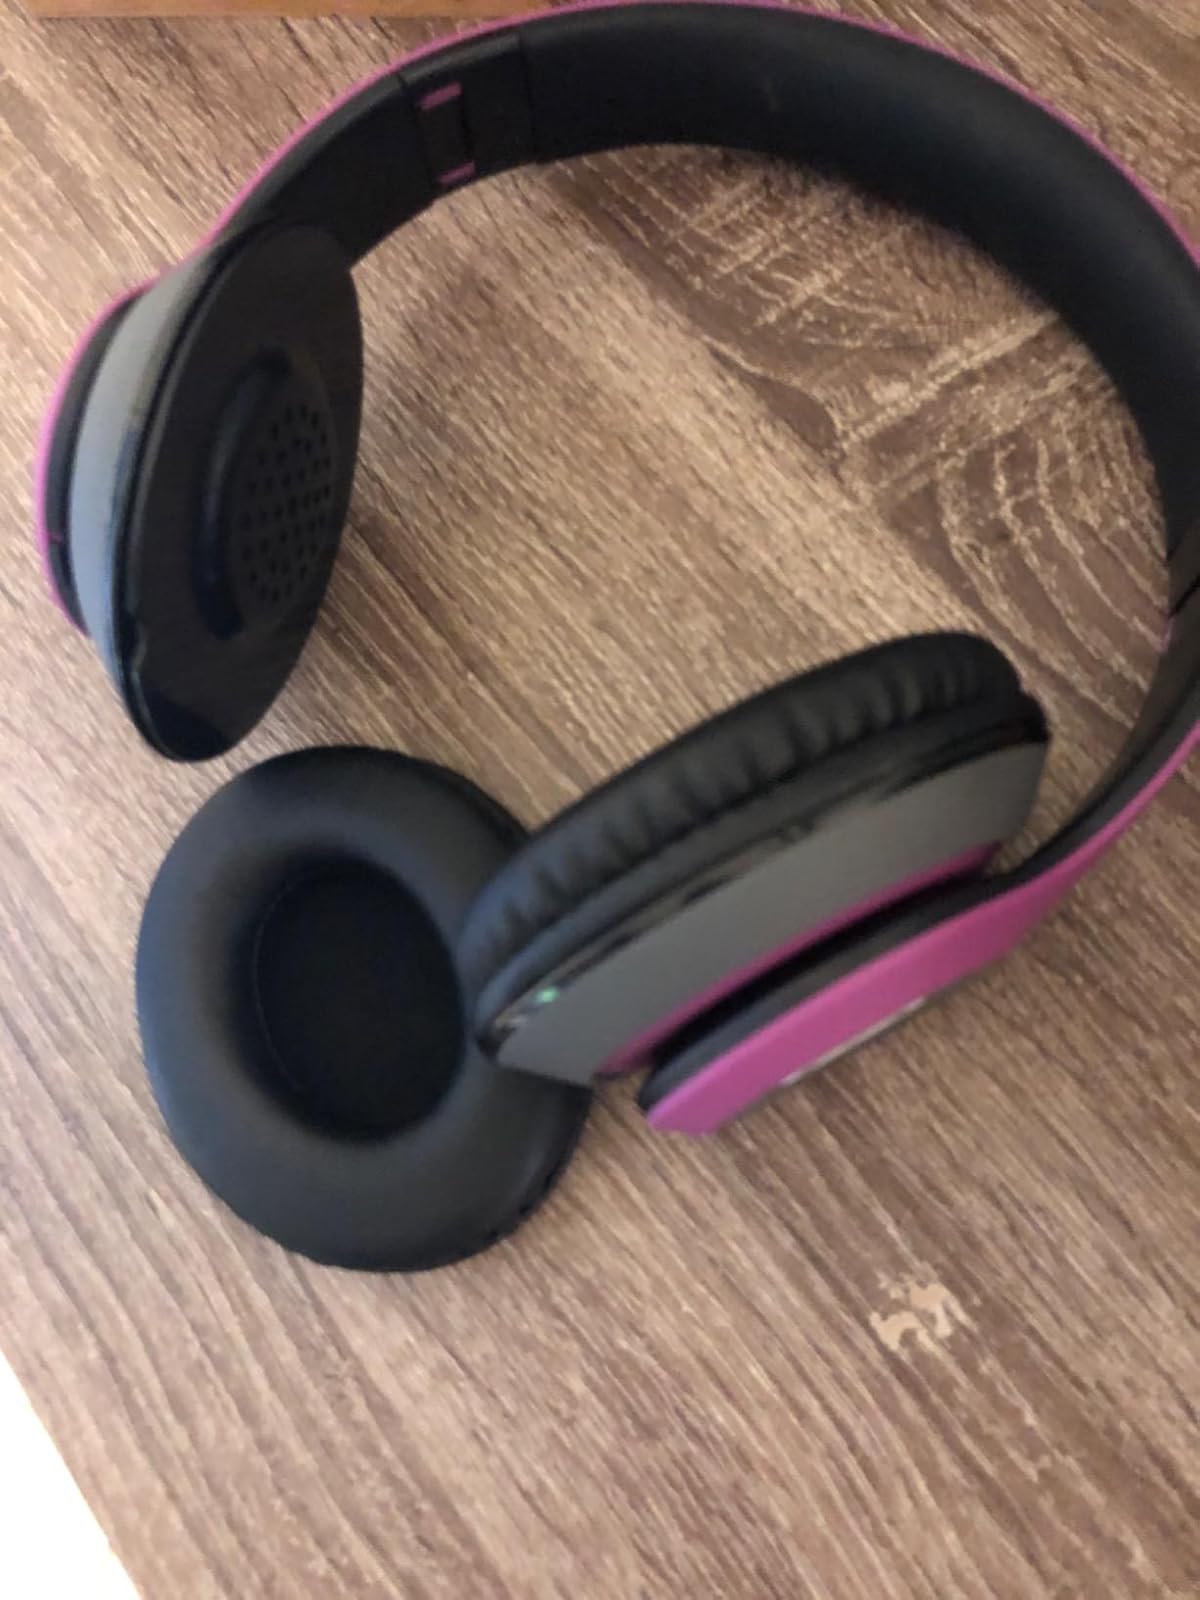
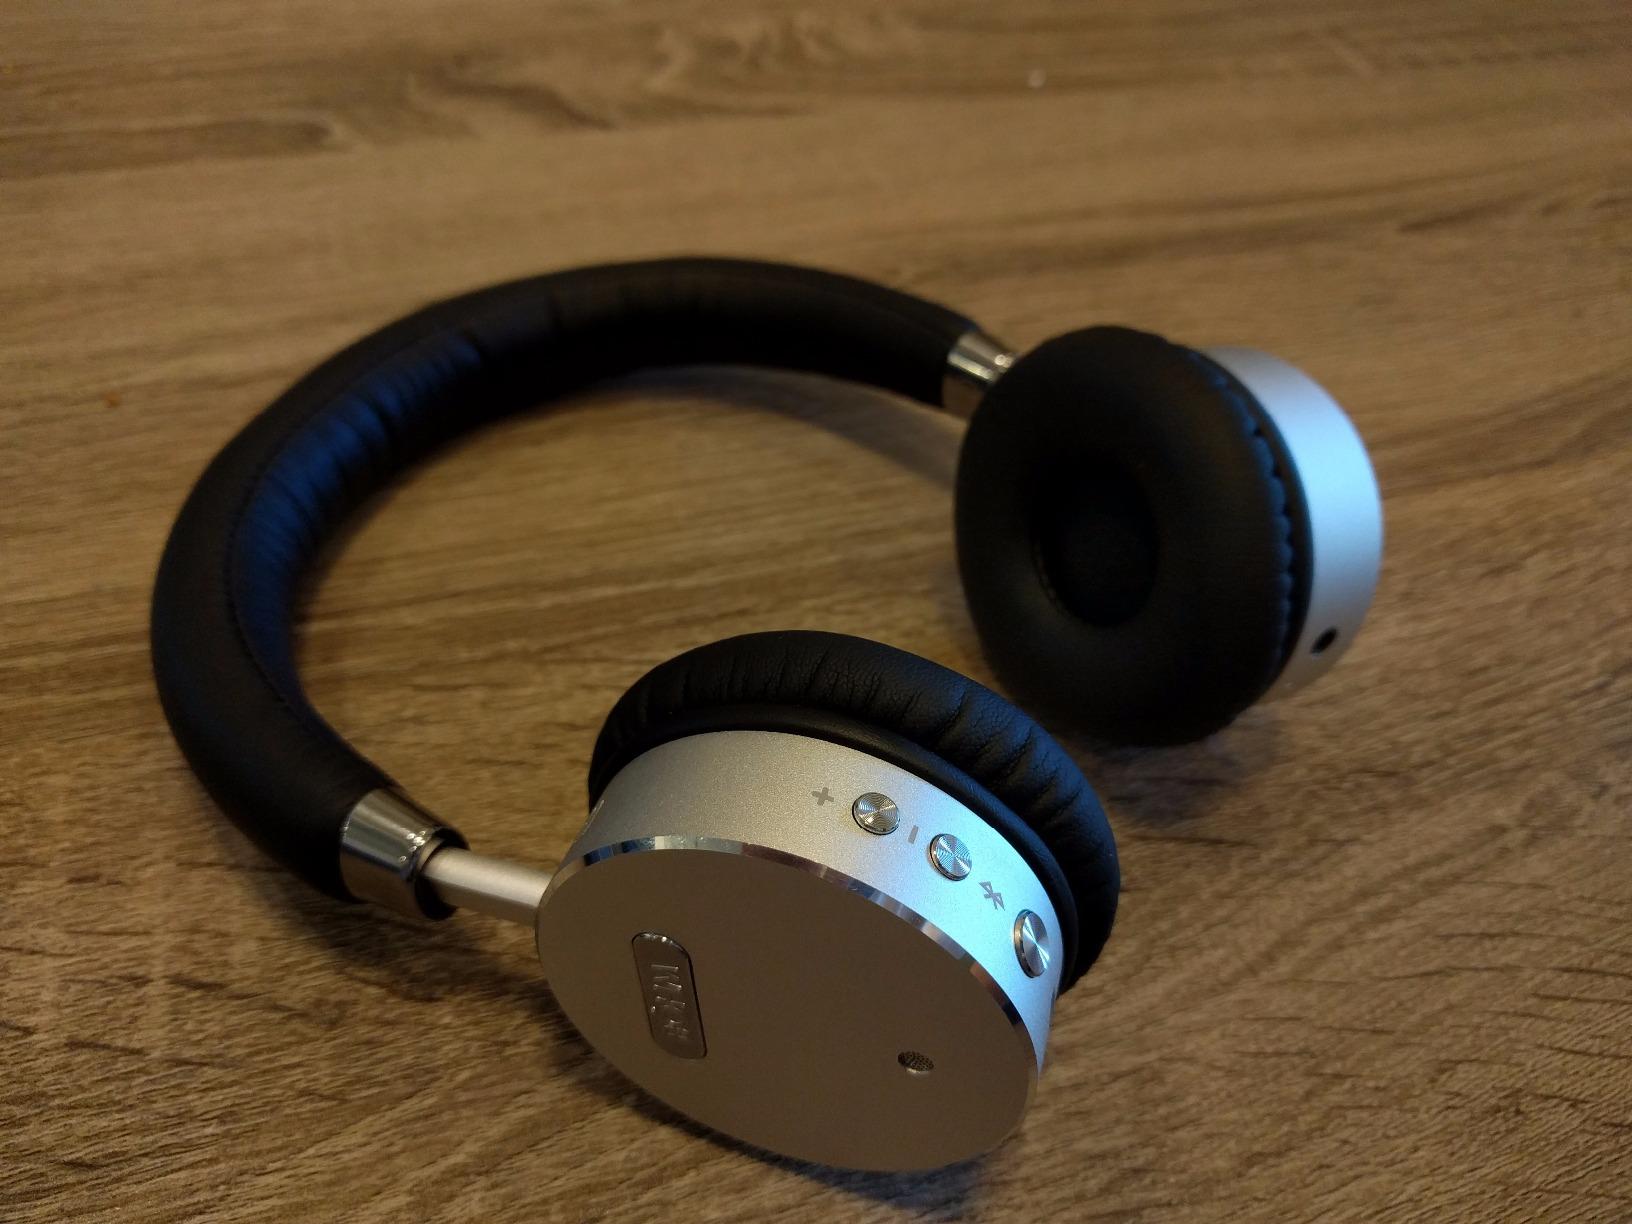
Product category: headphones
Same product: no